Snowflake (airline)

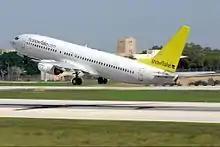
Boeing 737-800 at Malta International Airport

Snowflake was hit by a strike within the SAS Group starting on 1 February 2004 amongst ground handlers. From February Snowflake introduced services from Stockholm to Bilbao and Olbia. Starting with the 2004 summer schedule, commencing 28 March, SAS introduced additional services. From Copenhagen the airline started flights to Ankara, Beirut, Skopje, Split and Valletta. From Stockholm services were introduced to Ankara, Inverness, Lisbon, Palma de Mallorca, Split, Skope and Valletta. At the same time two more aircraft, 156-seat McDonnell Douglas MD-82s, were introduced to the Snowflake fleet.